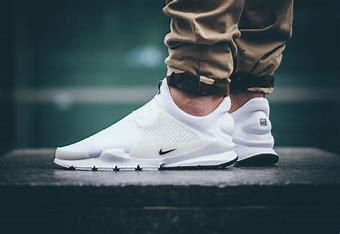
Brand: Nike
Model: Sock Dart